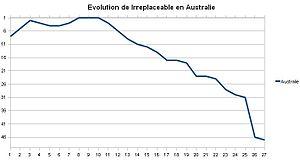
Irreplaceable est une chanson de la chanteuse américaine de R'n'B Beyoncé. La piste est écrite par Beyoncé, Ne-Yo, Tor Erik Hermansen, Mikkel S. Eriksen, Espen Lind et Amund Bjørklund, et produite par Stargate et Beyoncé pour son second album solo, B'Day de 2006. À l'origine non faite pour Beyoncé, elle réarrange la démo présentée par les producteurs qui est une chanson country tournée vers la pop et le R'n'B. La chanson évoque une rupture avec un homme infidèle et exprime une partie de la vision de Beyoncé et de Ne-Yo de créer un titre où les gens puissent s'identifier. Également, le titre est considéré comme un hymne à la prise de pouvoir des femmes.